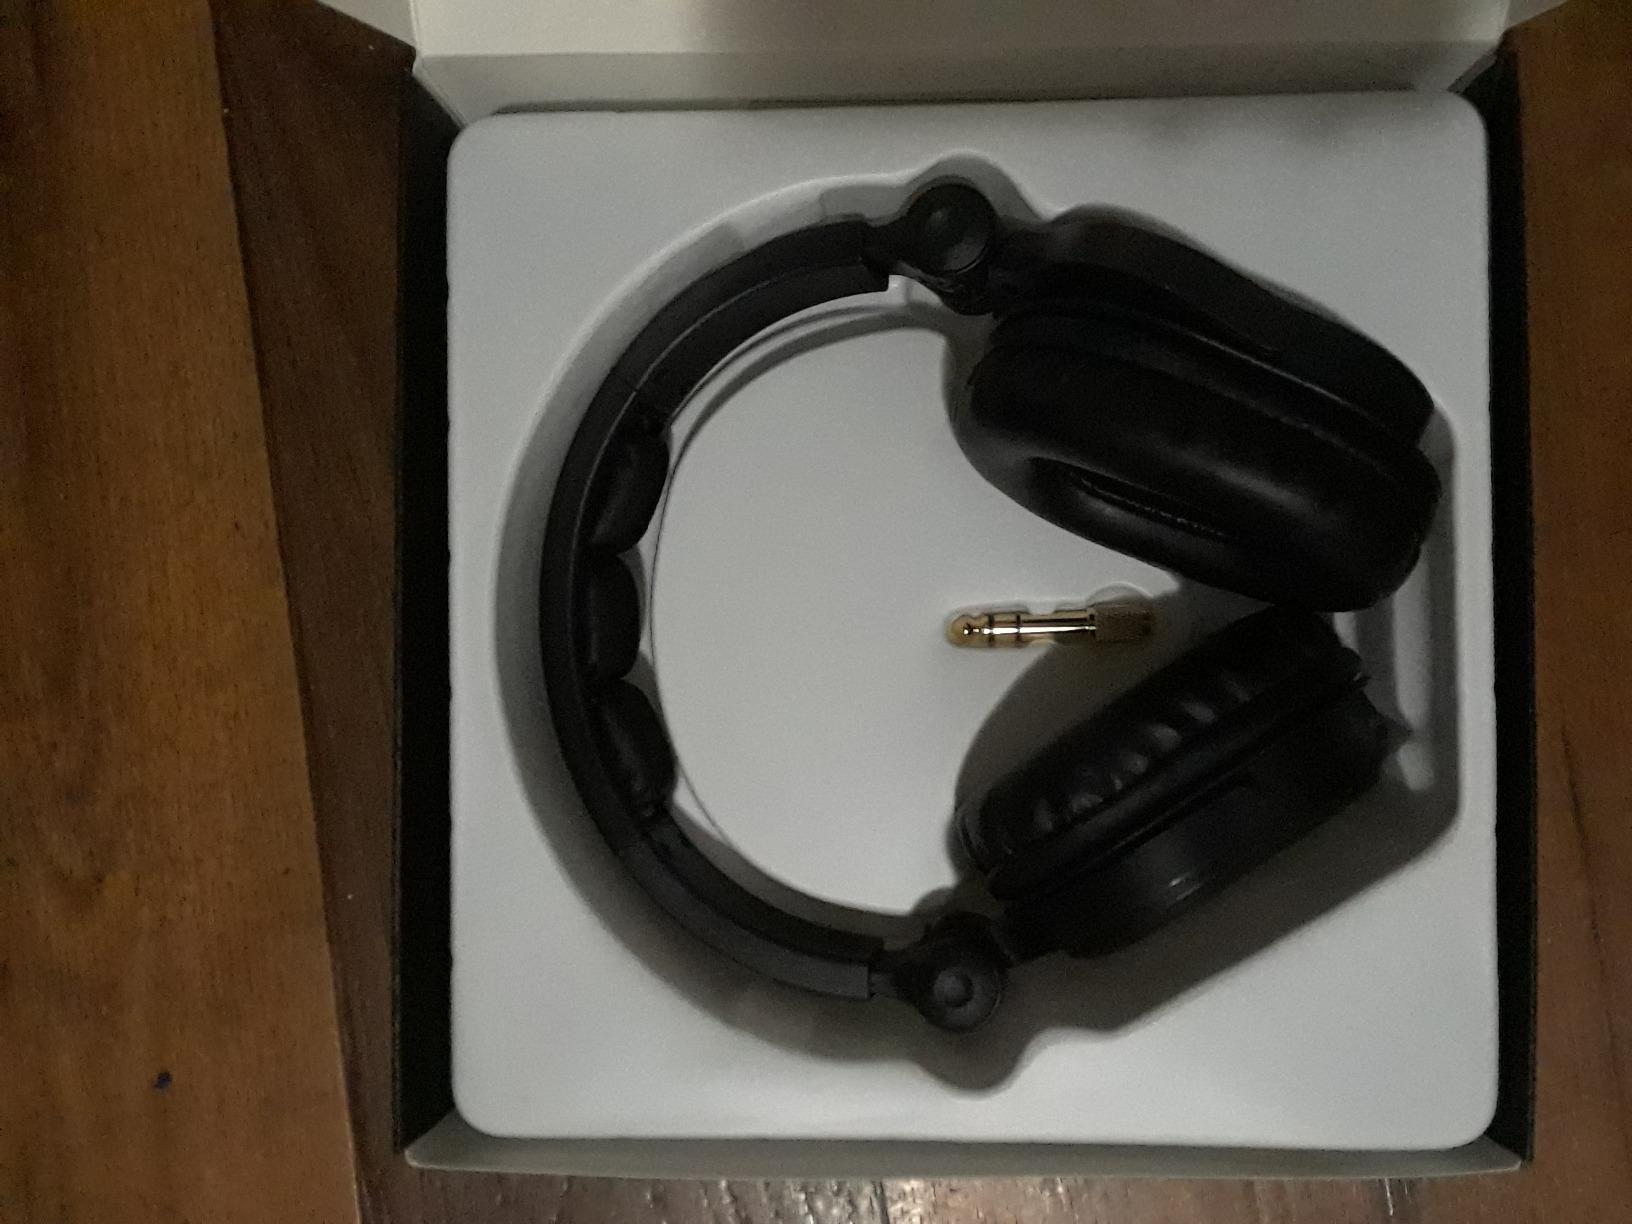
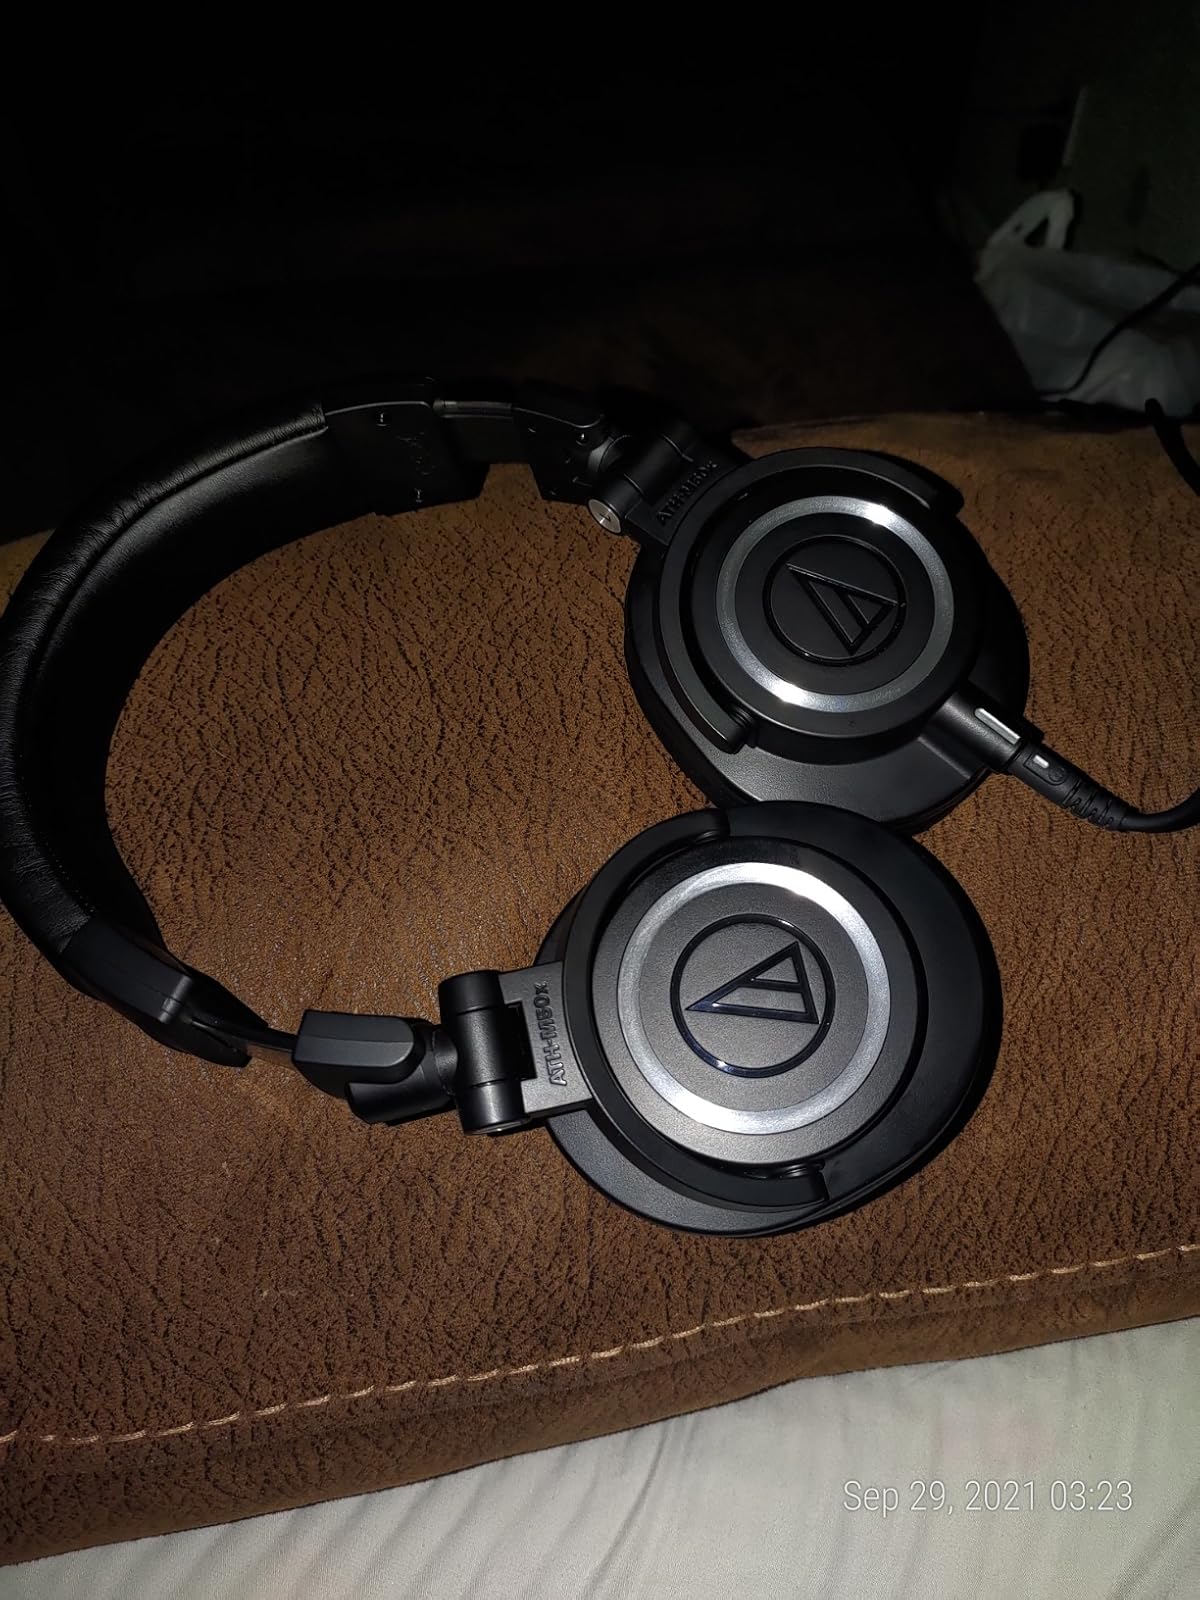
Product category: headphones
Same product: no